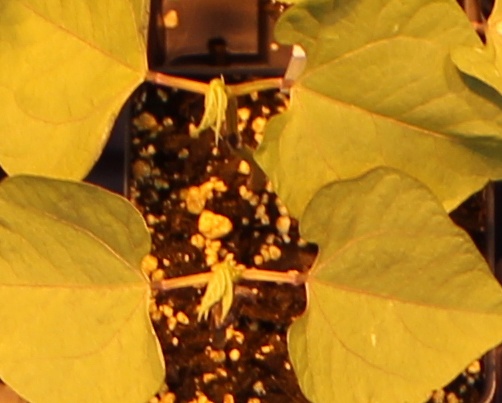
Label: Blackbean